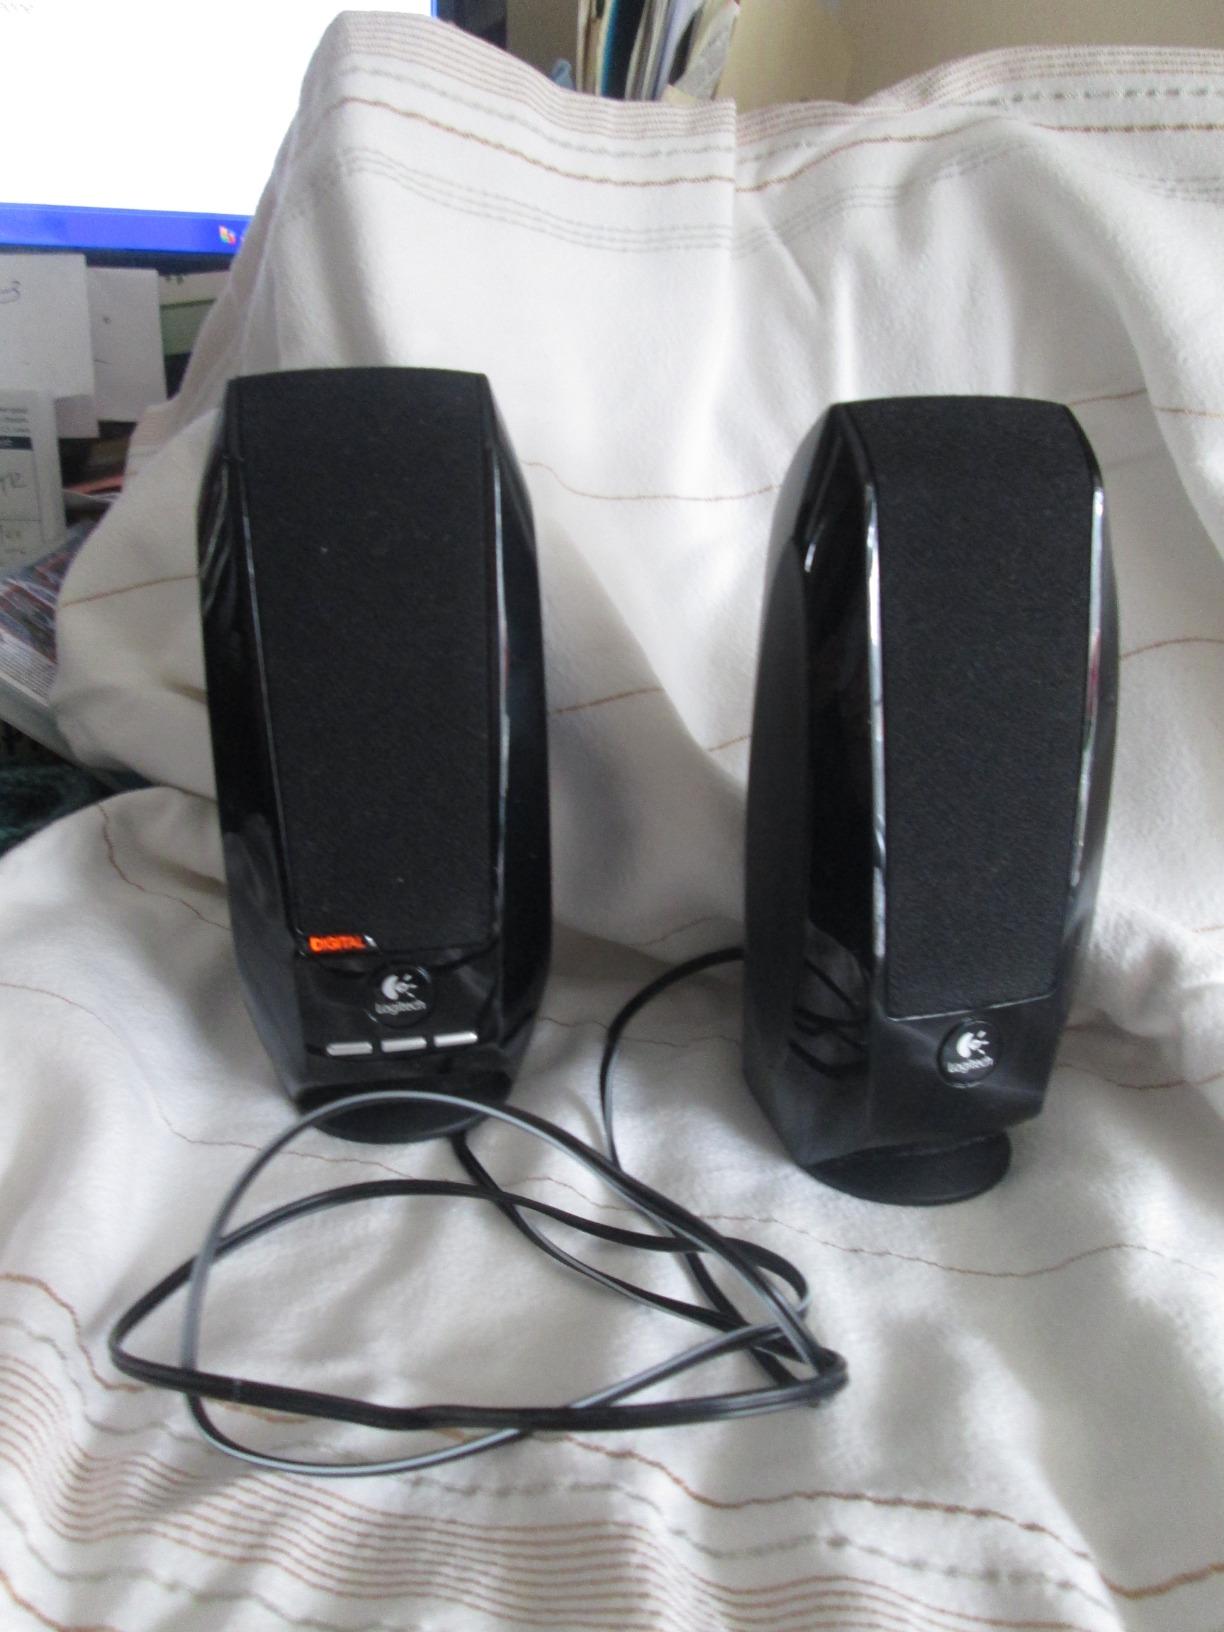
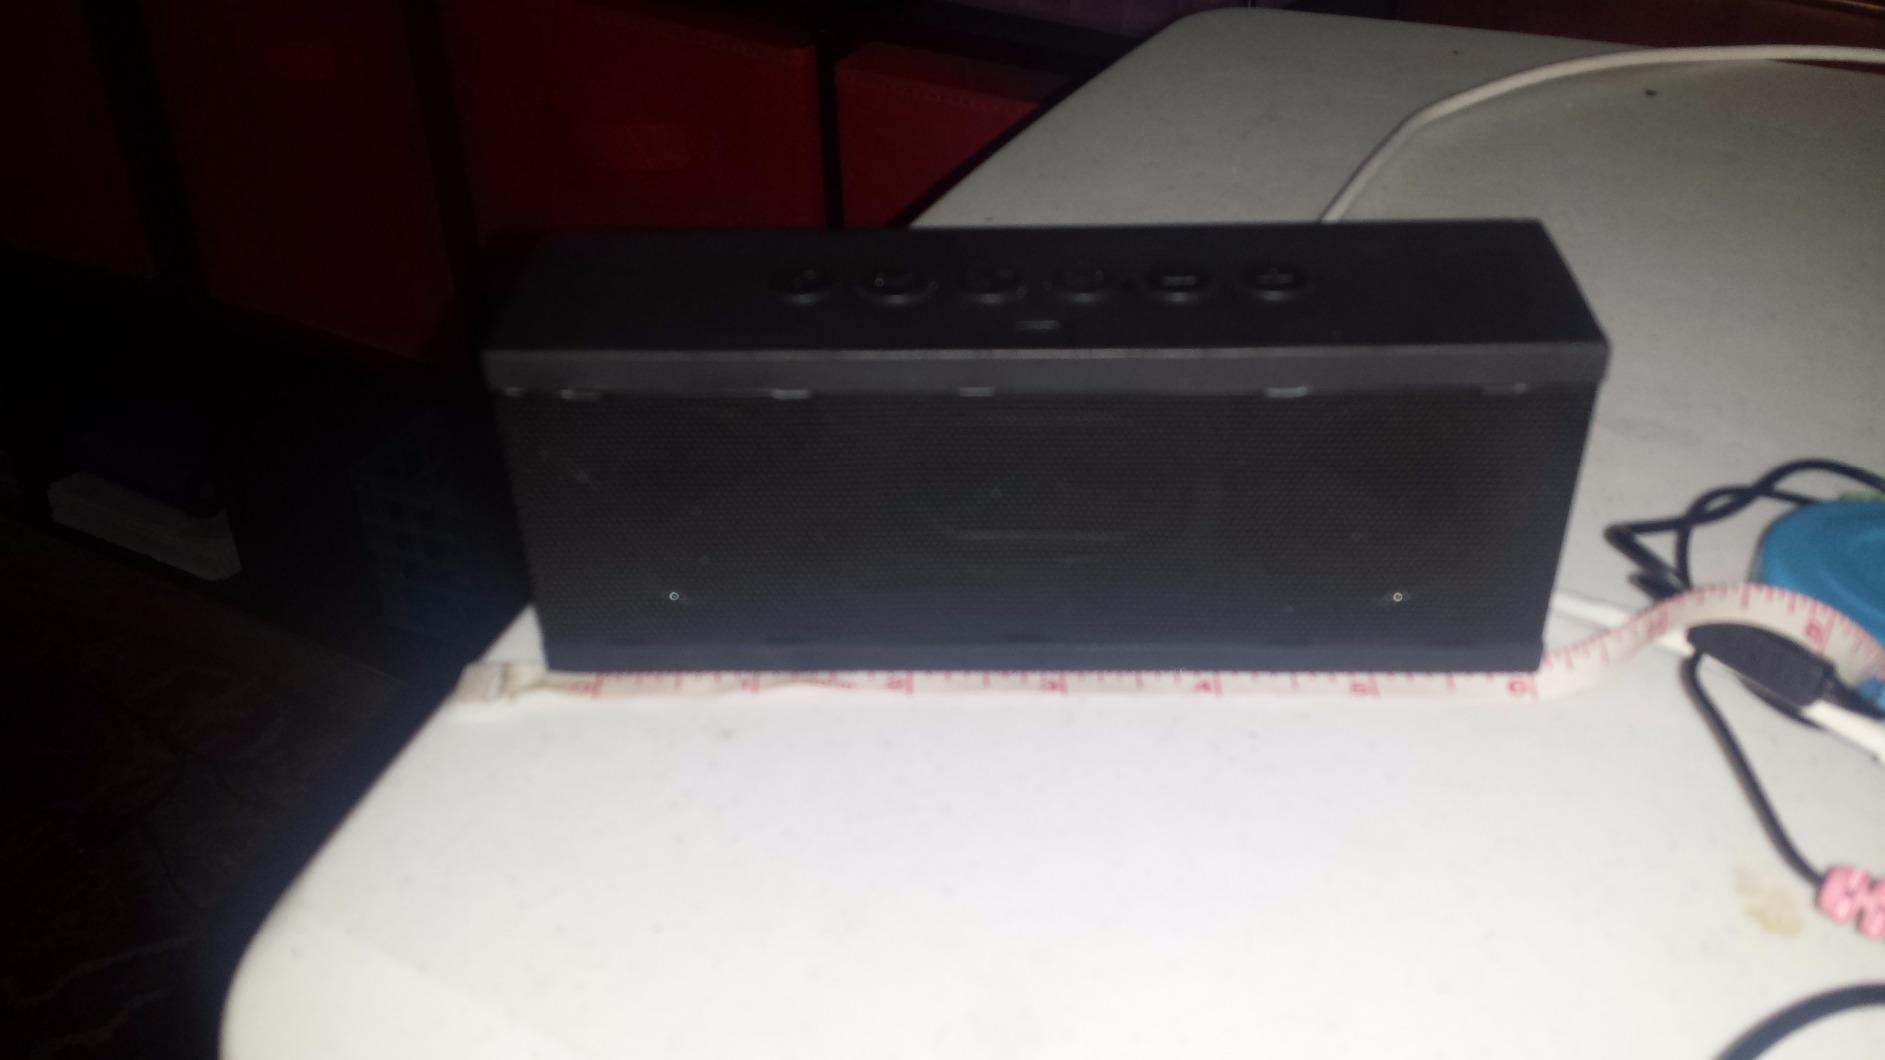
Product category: speaker
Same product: no